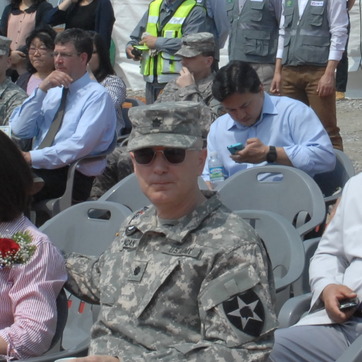
Material: skin